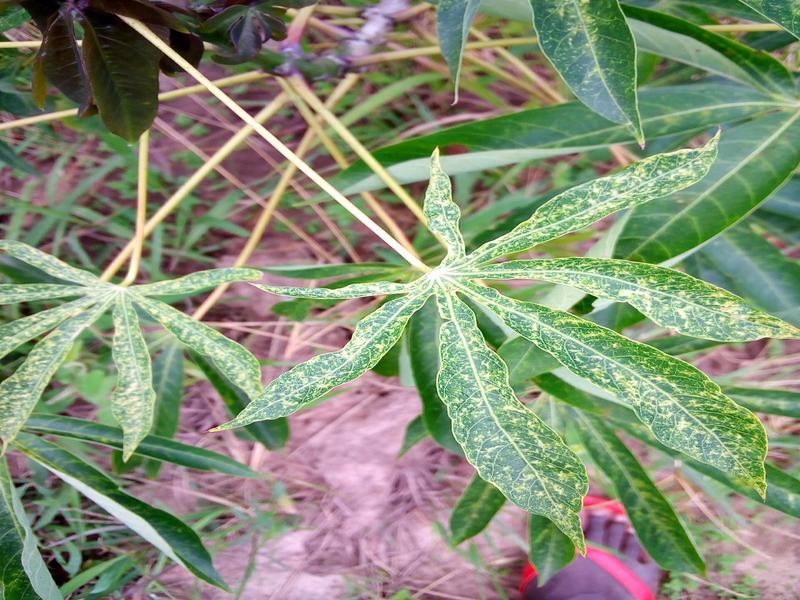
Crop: cassava
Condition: green_mottle